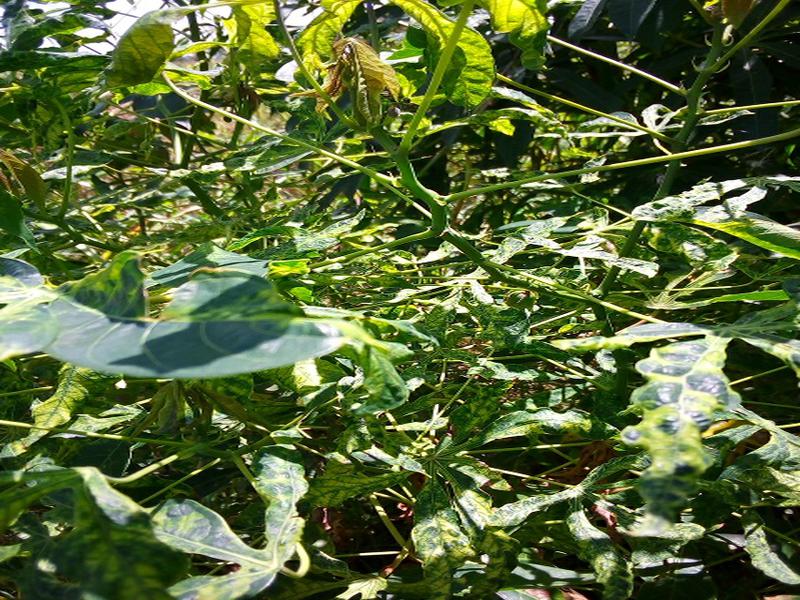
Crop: cassava
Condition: mosaic_disease